2019 WTA Finals

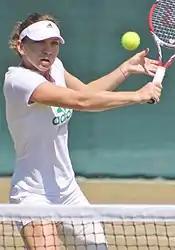
Simona Halep won the Wimbledon Championships.

Simona Halep began the year without a full-term coach, losing her opening match of the year at the Sydney International with a loss to Ashleigh Barty. She then reached the fourth round of the Australian Open, losing to Serena Williams in a three-set thriller. Steering Romania towards a shock 3-2 win over powerhouses Czech Republic in Fed Cup, Halep followed up that result by reaching her first final of the year at the Qatar Total Open (where she lost to Elise Mertens), beating Elina Svitolina along the way after coming from 1-4 down in the final set. She then played at the Dubai Tennis Championships, losing in the quarterfinals to Belinda Bencic in three sets. At the BNP Paribas Open, she lost to Markéta Vondroušová in the fourth round. A semifinal appearance at the Miami Open (losing to Karolína Plíšková) soon followed, allowing her to rise to No. 2 in the rankings. In the Fed Cup semifinals, even though she won both of her singles matches, Romania lost to France 2-3.